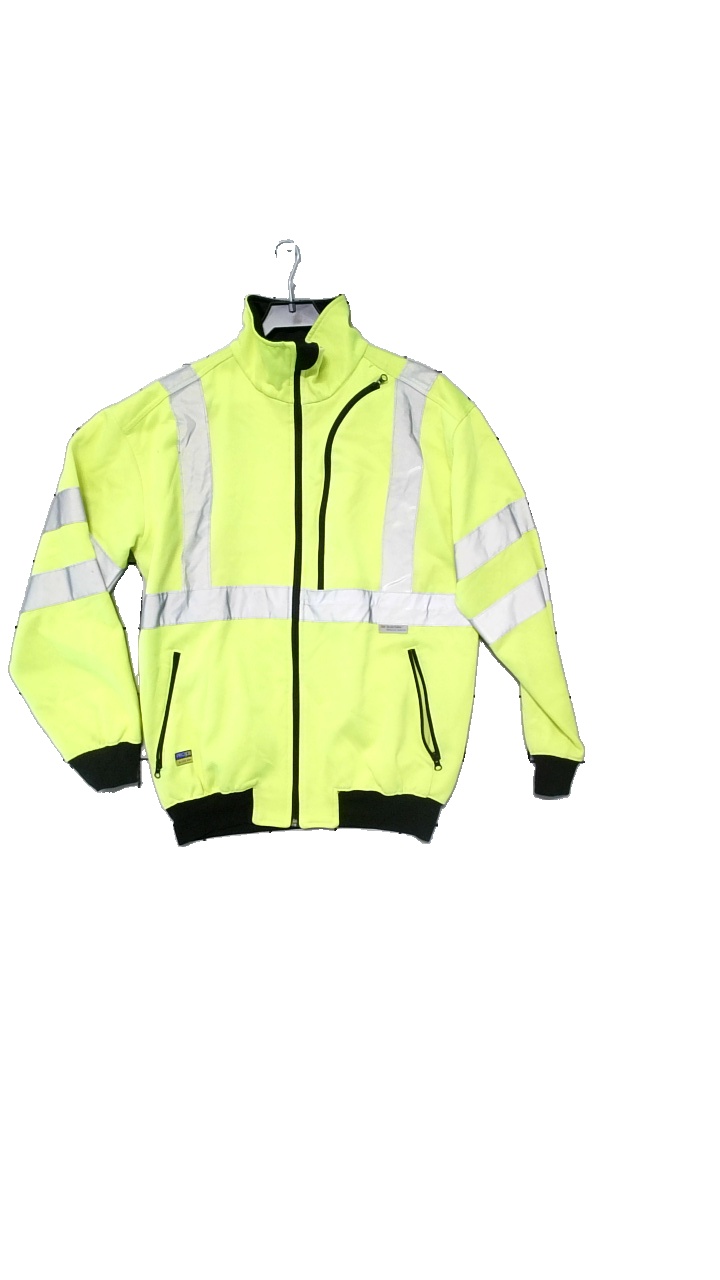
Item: Jacket (Men)
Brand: Projob
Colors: Yellow
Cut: Regular
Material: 65%Polyester, 35%Cotton
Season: All
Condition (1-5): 4
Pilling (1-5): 4
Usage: Reuse
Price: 50-100